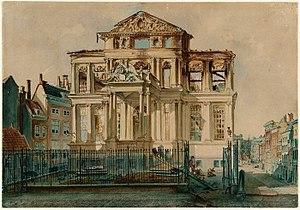
Aquarel de la Schielandshuis après l'incendie du 18 février 1864
La Schielandshuis est un hôtel particulier du XVIIᵉ siècle et un musée, situé au 31, Korte Hoogstraat, à Rotterdam, dans la province néerlandaise de Hollande-Méridionale. Il abrite les archives municipales, une collection d'antiques et l'Atlas Van Stolk.